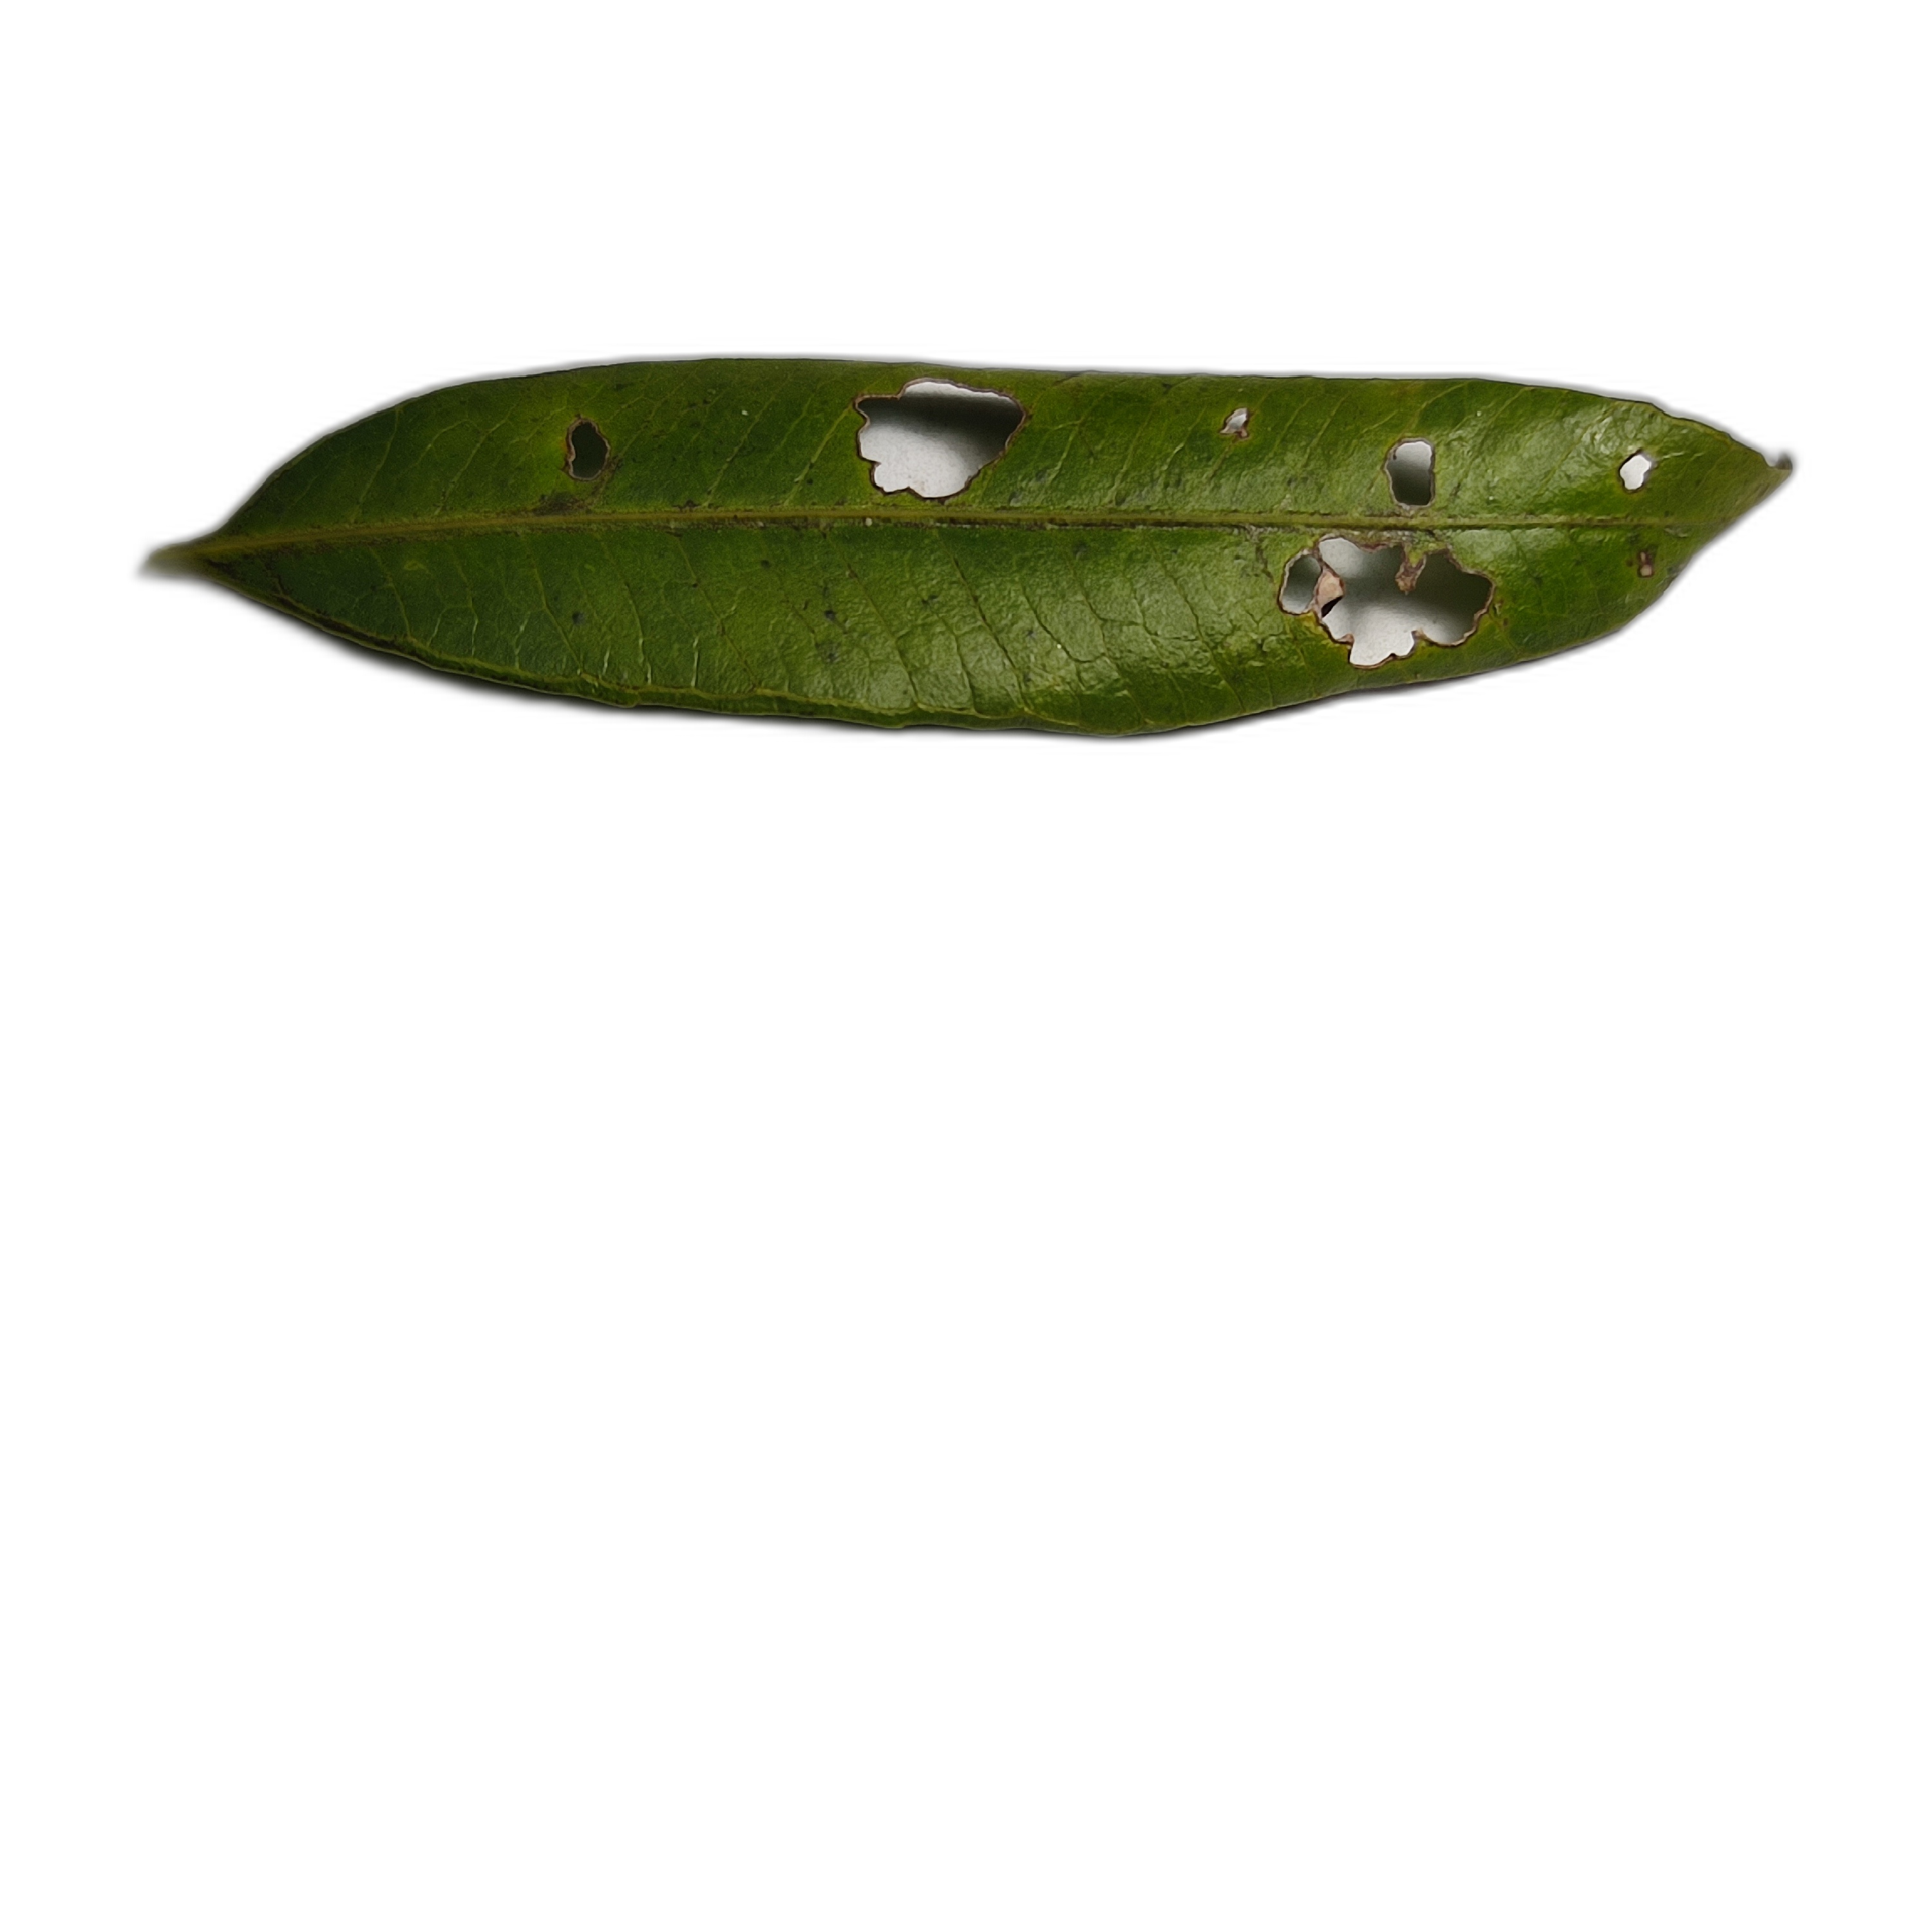
Label: not_healthy